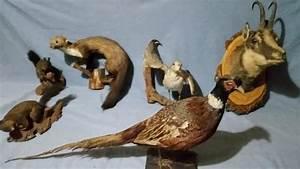
chicken